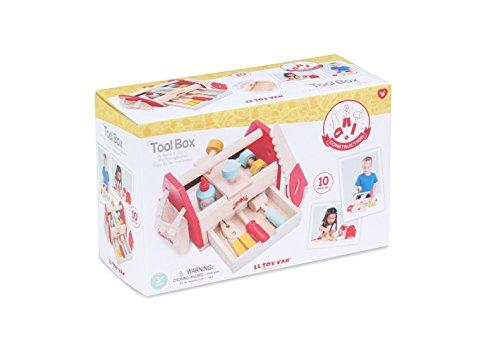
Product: Le Toy Van Tool Box 12Piece Set Premium Wooden Toys for Kids Ages 3 Years & Up, Multi
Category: Toys & Games | Dress Up & Pretend Play | Pretend Play | Play Tools
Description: PART OF CARS AND CONSTRUCTION COLLECTION - Le Toy Van car and construction toys encourage storytelling, creativity, and hand-eye coordination while having fun.
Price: $114.28
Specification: ProductDimensions:13.2x8.5x5.9inches|ItemWeight:3.31pounds|ShippingWeight:3.31pounds(Viewshippingratesandpolicies)|ASIN:B07BKF9T8G|Itemmodelnumber:TV476|Manufacturerrecommendedage:3yearsandup